Aleko Point

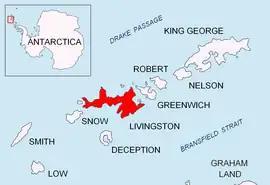
Location of Livingston Island in the South Shetland Islands.

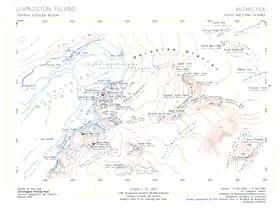
Topographic map of central-eastern Livingston Island featuring Aleko Point.

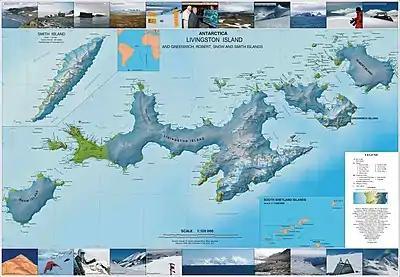
Topographic map of Livingston Island, Greenwich, Robert, Snow and Smith Islands.

Aleko Point (Nos Aleko \'nos a-'le-ko\), also "Aleko Rock", is a rocky point midway along the northeast Antarctic coast of Emona Anchorage in the east of Livingston Island, projecting 150m to the west of southwest.